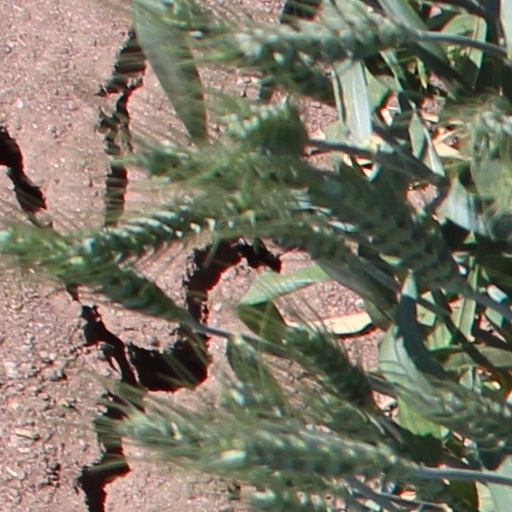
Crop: wheat